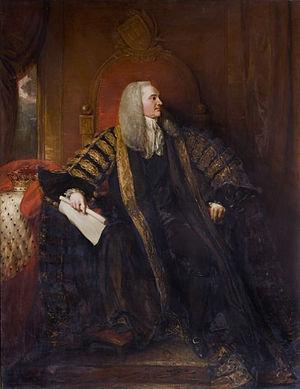
Woodstock est une ville canadienne du comté de Carleton, dans l'Ouest du Nouveau-Brunswick.
Woodstock 23, aussi appelé Indian Village, est la réserve principale de la Première nation malécite de Woodstock, qui possède également la réserve The Brothers 18, en commun avec 3 autres premières nations.
La paroisse de Woodstock est à la fois une paroisse civile et un district de services locaux canadien du Comté de Carleton, située à l'ouest du Nouveau-Brunswick.